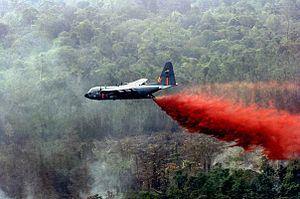
Un retardant est un produit chimique destiné à freiner la propagation des incendies. Ce terme inclut des substances agissant par voie chimique et physique. Les retardateurs de feu peuvent également être des revêtements appliqués à un objet sous forme de spray.
Un avion bombardier d'eau est un avion utilisé pour la lutte contre les feux de forêts.